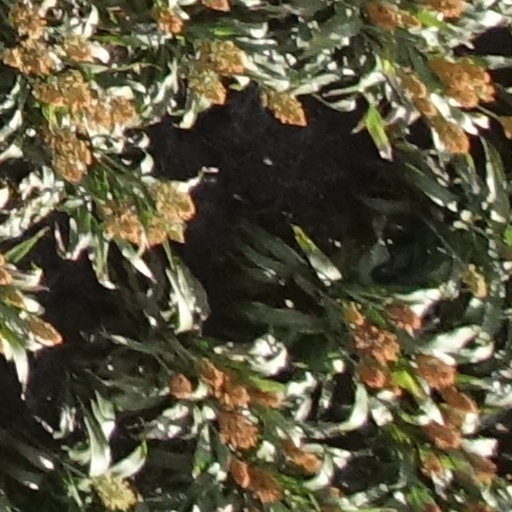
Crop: sorghum